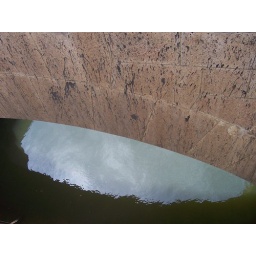
bridge over the Nile river